LFU 205

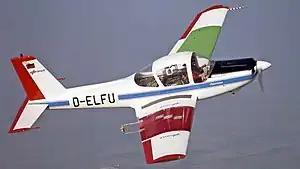

The LFU 205 is a single-engined, four-seat, low-wing monoplane, that was built in the late 1960s entirely from glass reinforced plastic.